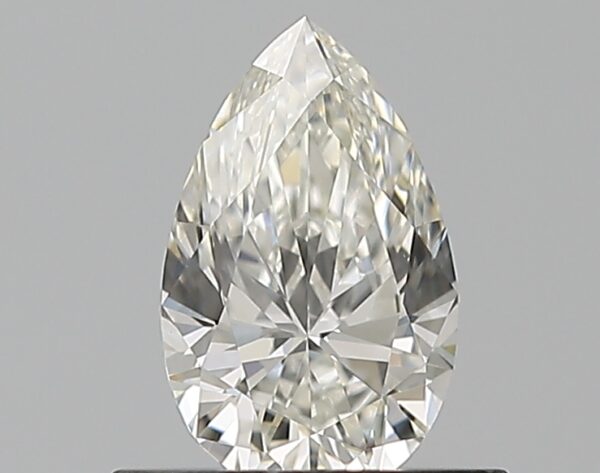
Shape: pear
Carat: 0.52
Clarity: VVS2
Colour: H
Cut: EX
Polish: EX
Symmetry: VG
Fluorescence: N
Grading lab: GIA
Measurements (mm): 7.08 x 4.39 x 2.75